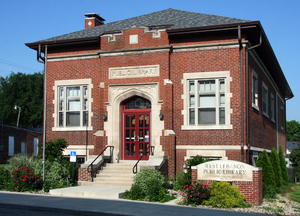
Le comté de Warren est un comté de l'État de l'Indiana, aux États-Unis, situé dans la partie occidentale de cet État, entre la frontière avec l'Illinois et la Wabash River. Avant l'arrivée des colons d'origine européenne au début du XIXᵉ siècle, la région était habitée par plusieurs tribus amérindiennes. Le comté a été officiellement fondé en 1827 en tant que 55ᵉ comté de l'Indiana. Son siège est Williamsport.